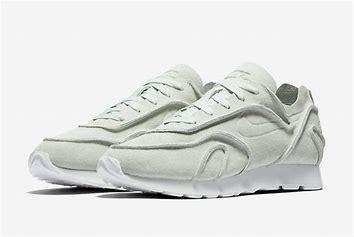
Brand: Nike
Model: Outburst